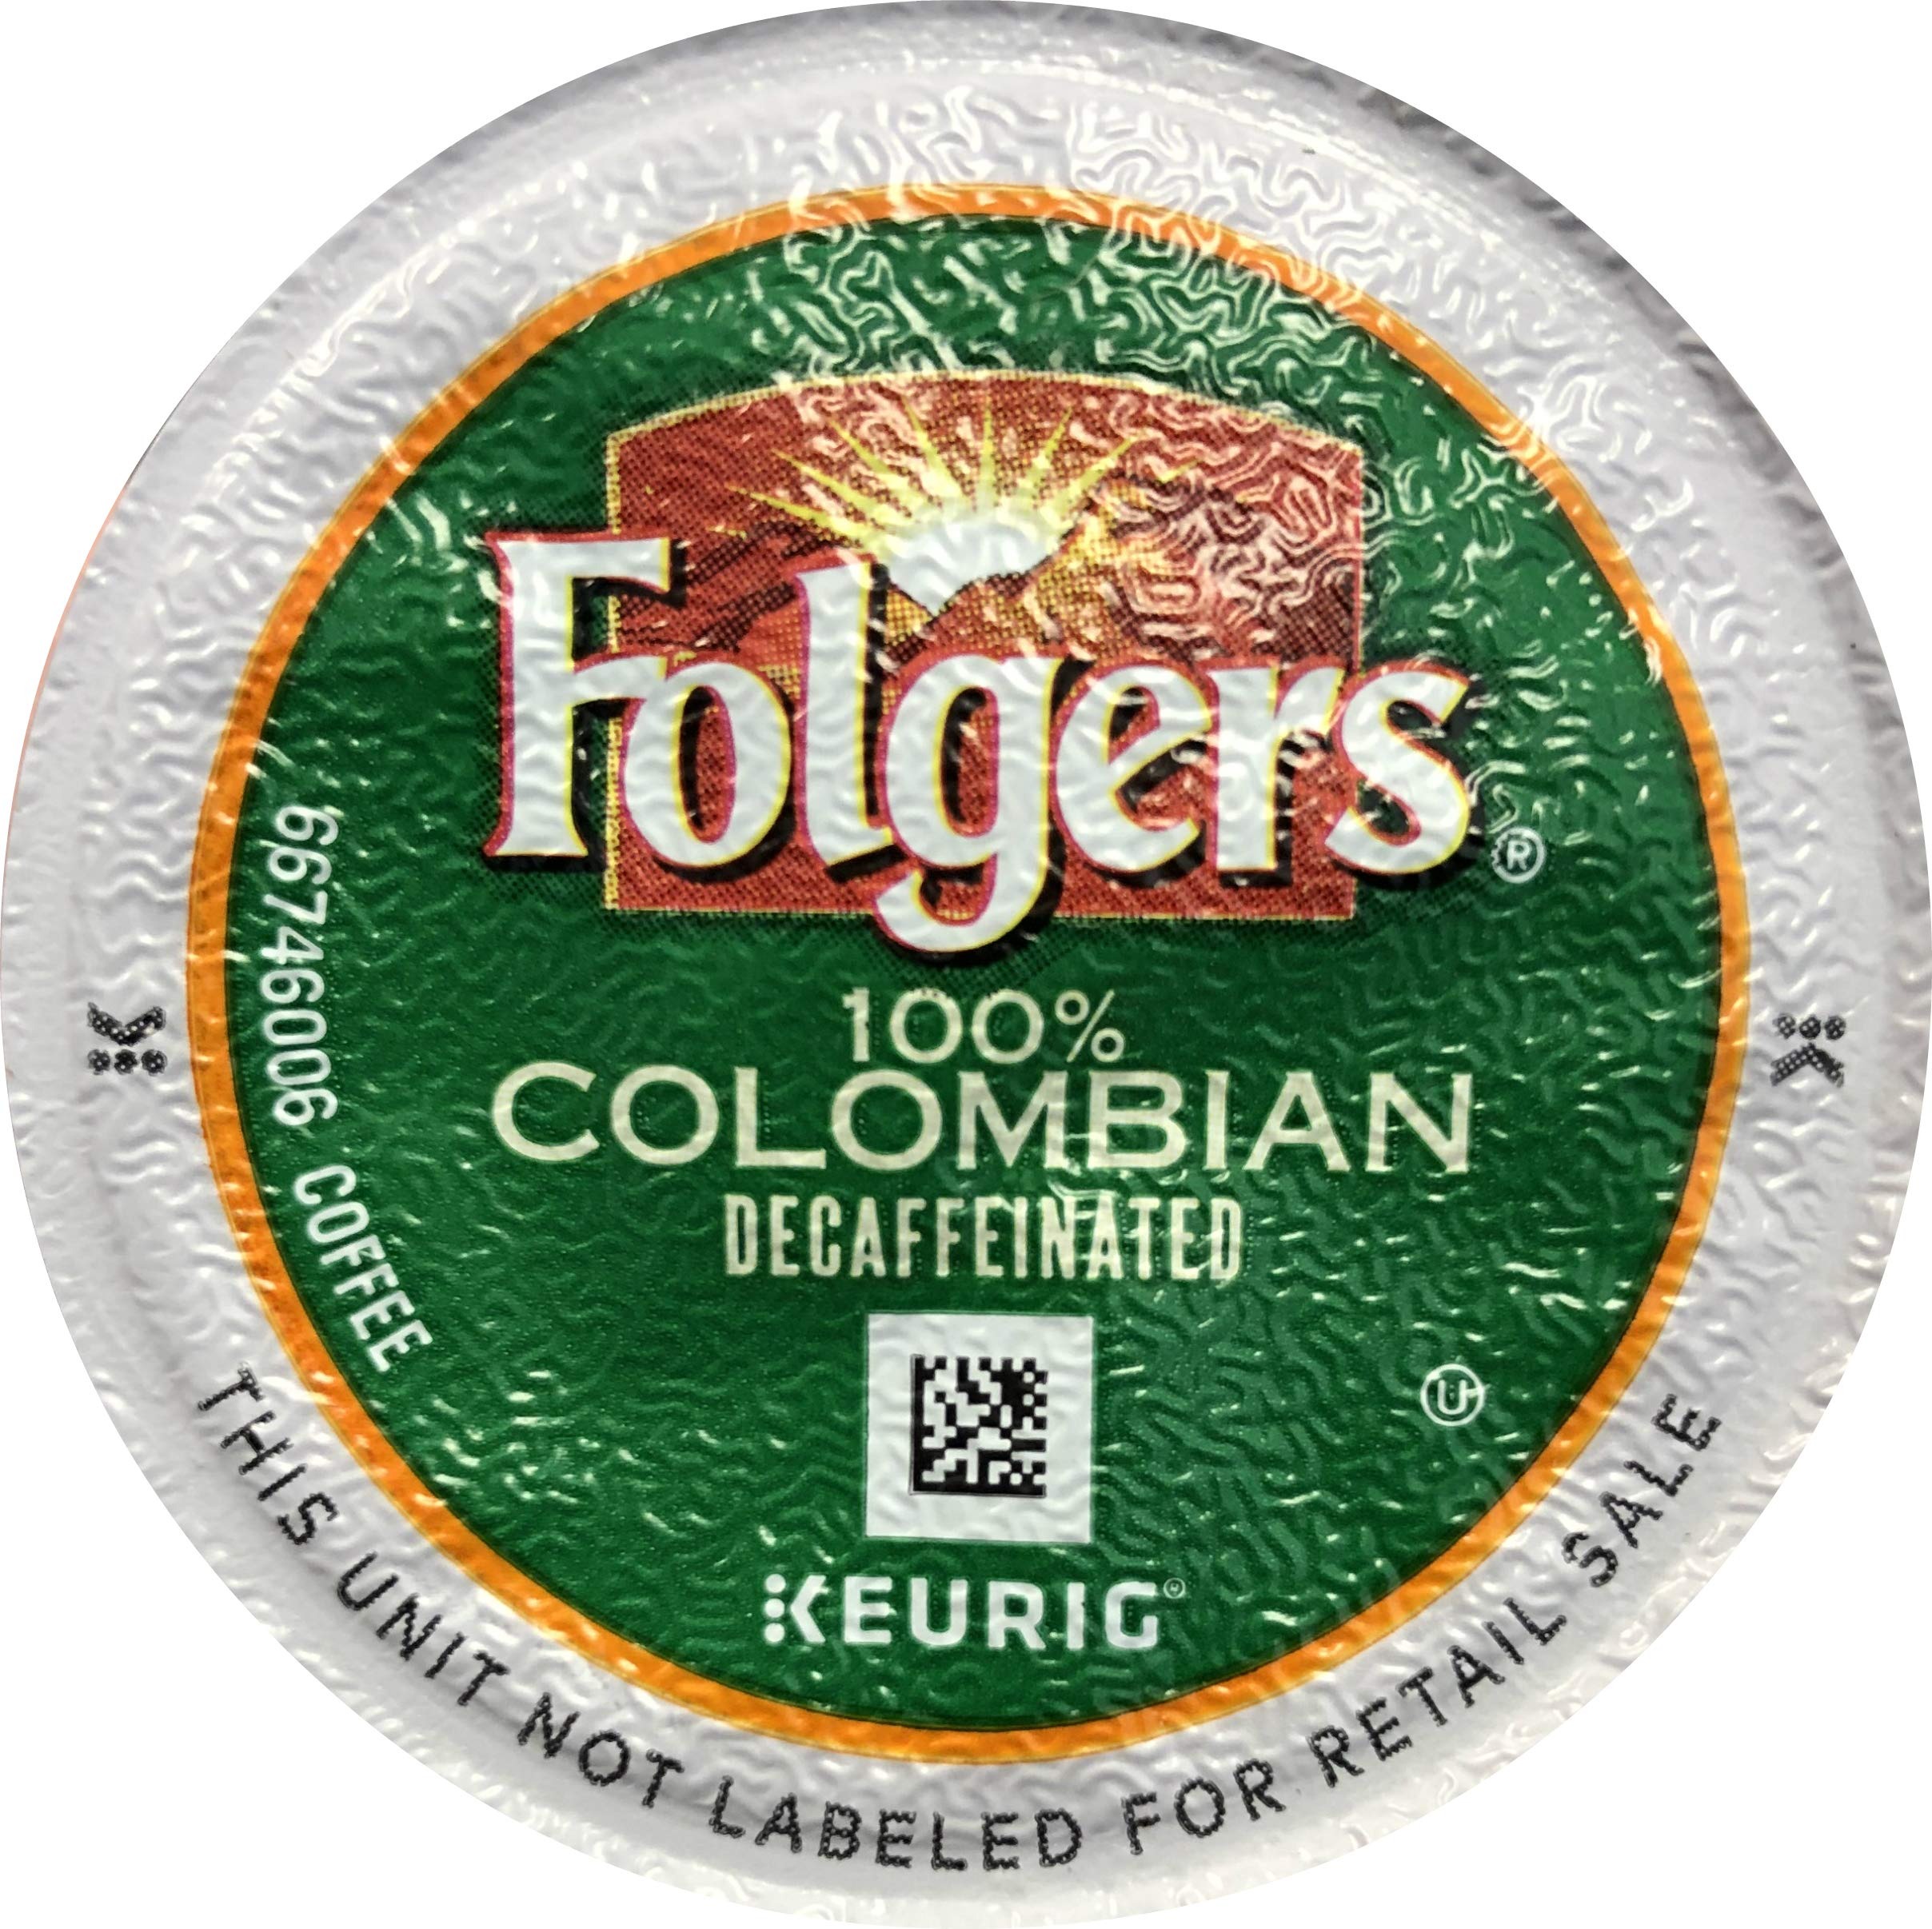
Item Name: Folgers 100 Percent Colombian Decaffeinated Coffee single serve K-Cup pods for Keurig brewers, 96 Count
Bullet Point 1: Includes FOLGERS GOURMET COLOMBIAN DECAF K CUP COFFEE 96 COUNT by Folgers
Bullet Point 2: Brewing occurs inside the K-Cup so no flavor residue is left behind to spoil the next cup.
Bullet Point 3: Single-serving packaging means no mess or wasted pots of coffee; for use with Keurig brewers
Bullet Point 4: Keurig Brewed has been dedicated to the art and science of bringing you the coffee & tea you love, every time; This product is certified kosher by the Orthodox Union
Bullet Point 5: PLEASE NOTE THE PACKAGING CHANGE: DUE TO A RECENT PACKAGING CHANGE, THE GRAPHICAL DESIGN OF THE K-CUP LIDS MAY VARY SLIGHTLY FROM IMAGE. THE PRODUCT INGREDIENTS, ROAST, AMOUNT OF GRINDS, ETC. HAVE NOT CHANGED AND ARE EXACTLY THE SAME AS THIS PRODUCT HAS ALWAYS BEEN.
Product Description: Includes FOLGERS GOURMET COLOMBIAN DECAF K CUP COFFEE 96 COUNT by Folgers. Made with 100 percent Colombian beans from a diverse group of growing regions through the cordilleras. Rich taste, medium roast, delicate aroma, decaffeinated. Compatible with all Keurig K-Cup Pod brewers including 2.0 Keurig, K-Cup, and 2.0 are registered trademarks of Keurig Green Mountain, Inc. Sellers are not affiliated with Keurig Green Mountain, Inc.
Value: 96.0
Unit: Count

Price: 14.99